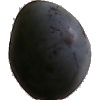
Label: Plum 3